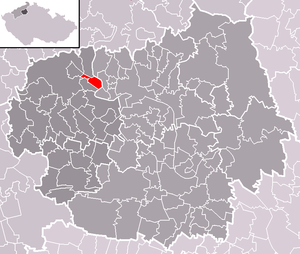
Malé Žernoseky est une commune du district de Litoměřice, dans la région d'Ústí nad Labem, en Tchéquie. Sa population s'élevait à 726 habitants en 2018.